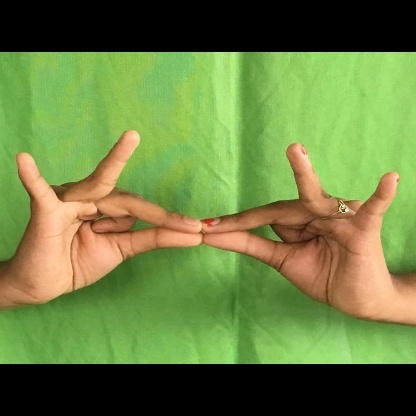
Mudra: Sakata